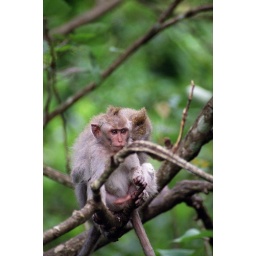
two lil' monkeys siting in tree